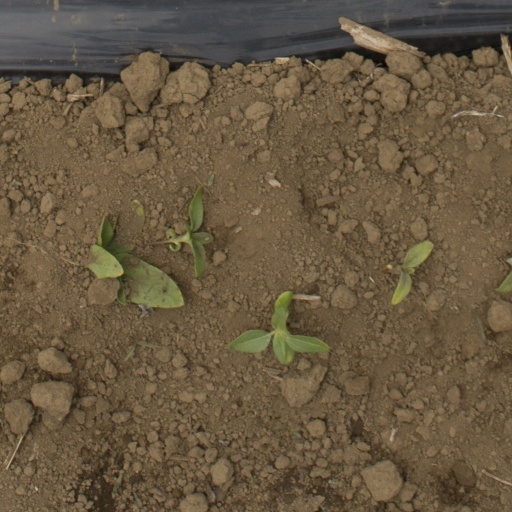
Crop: Jerusalem artichoke